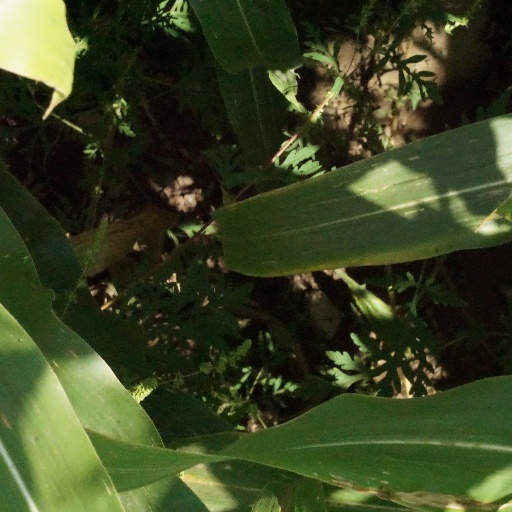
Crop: maize; corn